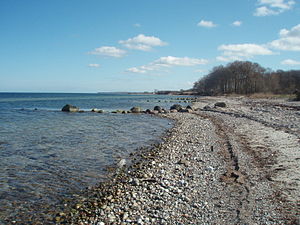
Havnbjerg
Havnbjerg strand. I baggrunden ses Nørreskoven.
Havnbjerg er en bydel i Nordborg, 4 km sydøst for centrum. Bydelen hører til Havnbjerg Sogn. Havnbjerg Kirke ligger sammen med Havnbjerg Mølle oppe på bakken syd for den oprindelige landsby. 1 km mod øst lå den mindre landsby Elsmark, hvor fabrikant Mads Clausen blev født og hans virksomhed Danfoss voksede til et enormt omfang. I takt hermed har Havnbjerg også fået en kraftig befolkningstilvækst.